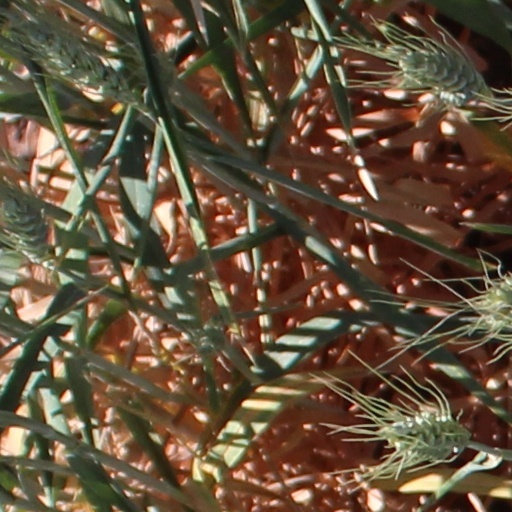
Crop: wheat